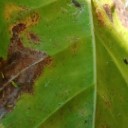
Label: Miner